Weber test

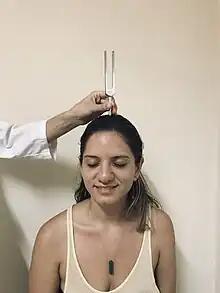
The Weber test is administered by holding a vibrating tuning fork on top of the patient's head.

The Weber test is a screening test for hearing performed with a tuning fork. It can detect unilateral (one-sided) conductive hearing loss (middle ear hearing loss) and unilateral sensorineural hearing loss (inner ear hearing loss). The test is named after Ernst Heinrich Weber (1795–1878). Conductive hearing ability is mediated by the middle ear composed of the ossicles: the malleus, the incus, and the stapes. Sensorineural hearing ability is mediated by the inner ear composed of the cochlea with its internal basilar membrane and attached cochlear nerve (cranial nerve VIII). The outer ear consisting of the pinna, ear canal, and ear drum or tympanic membrane transmits sounds to the middle ear but does not contribute to the conduction or sensorineural hearing ability save for hearing transmissions limited by cerumen impaction (wax collection in the ear canal).